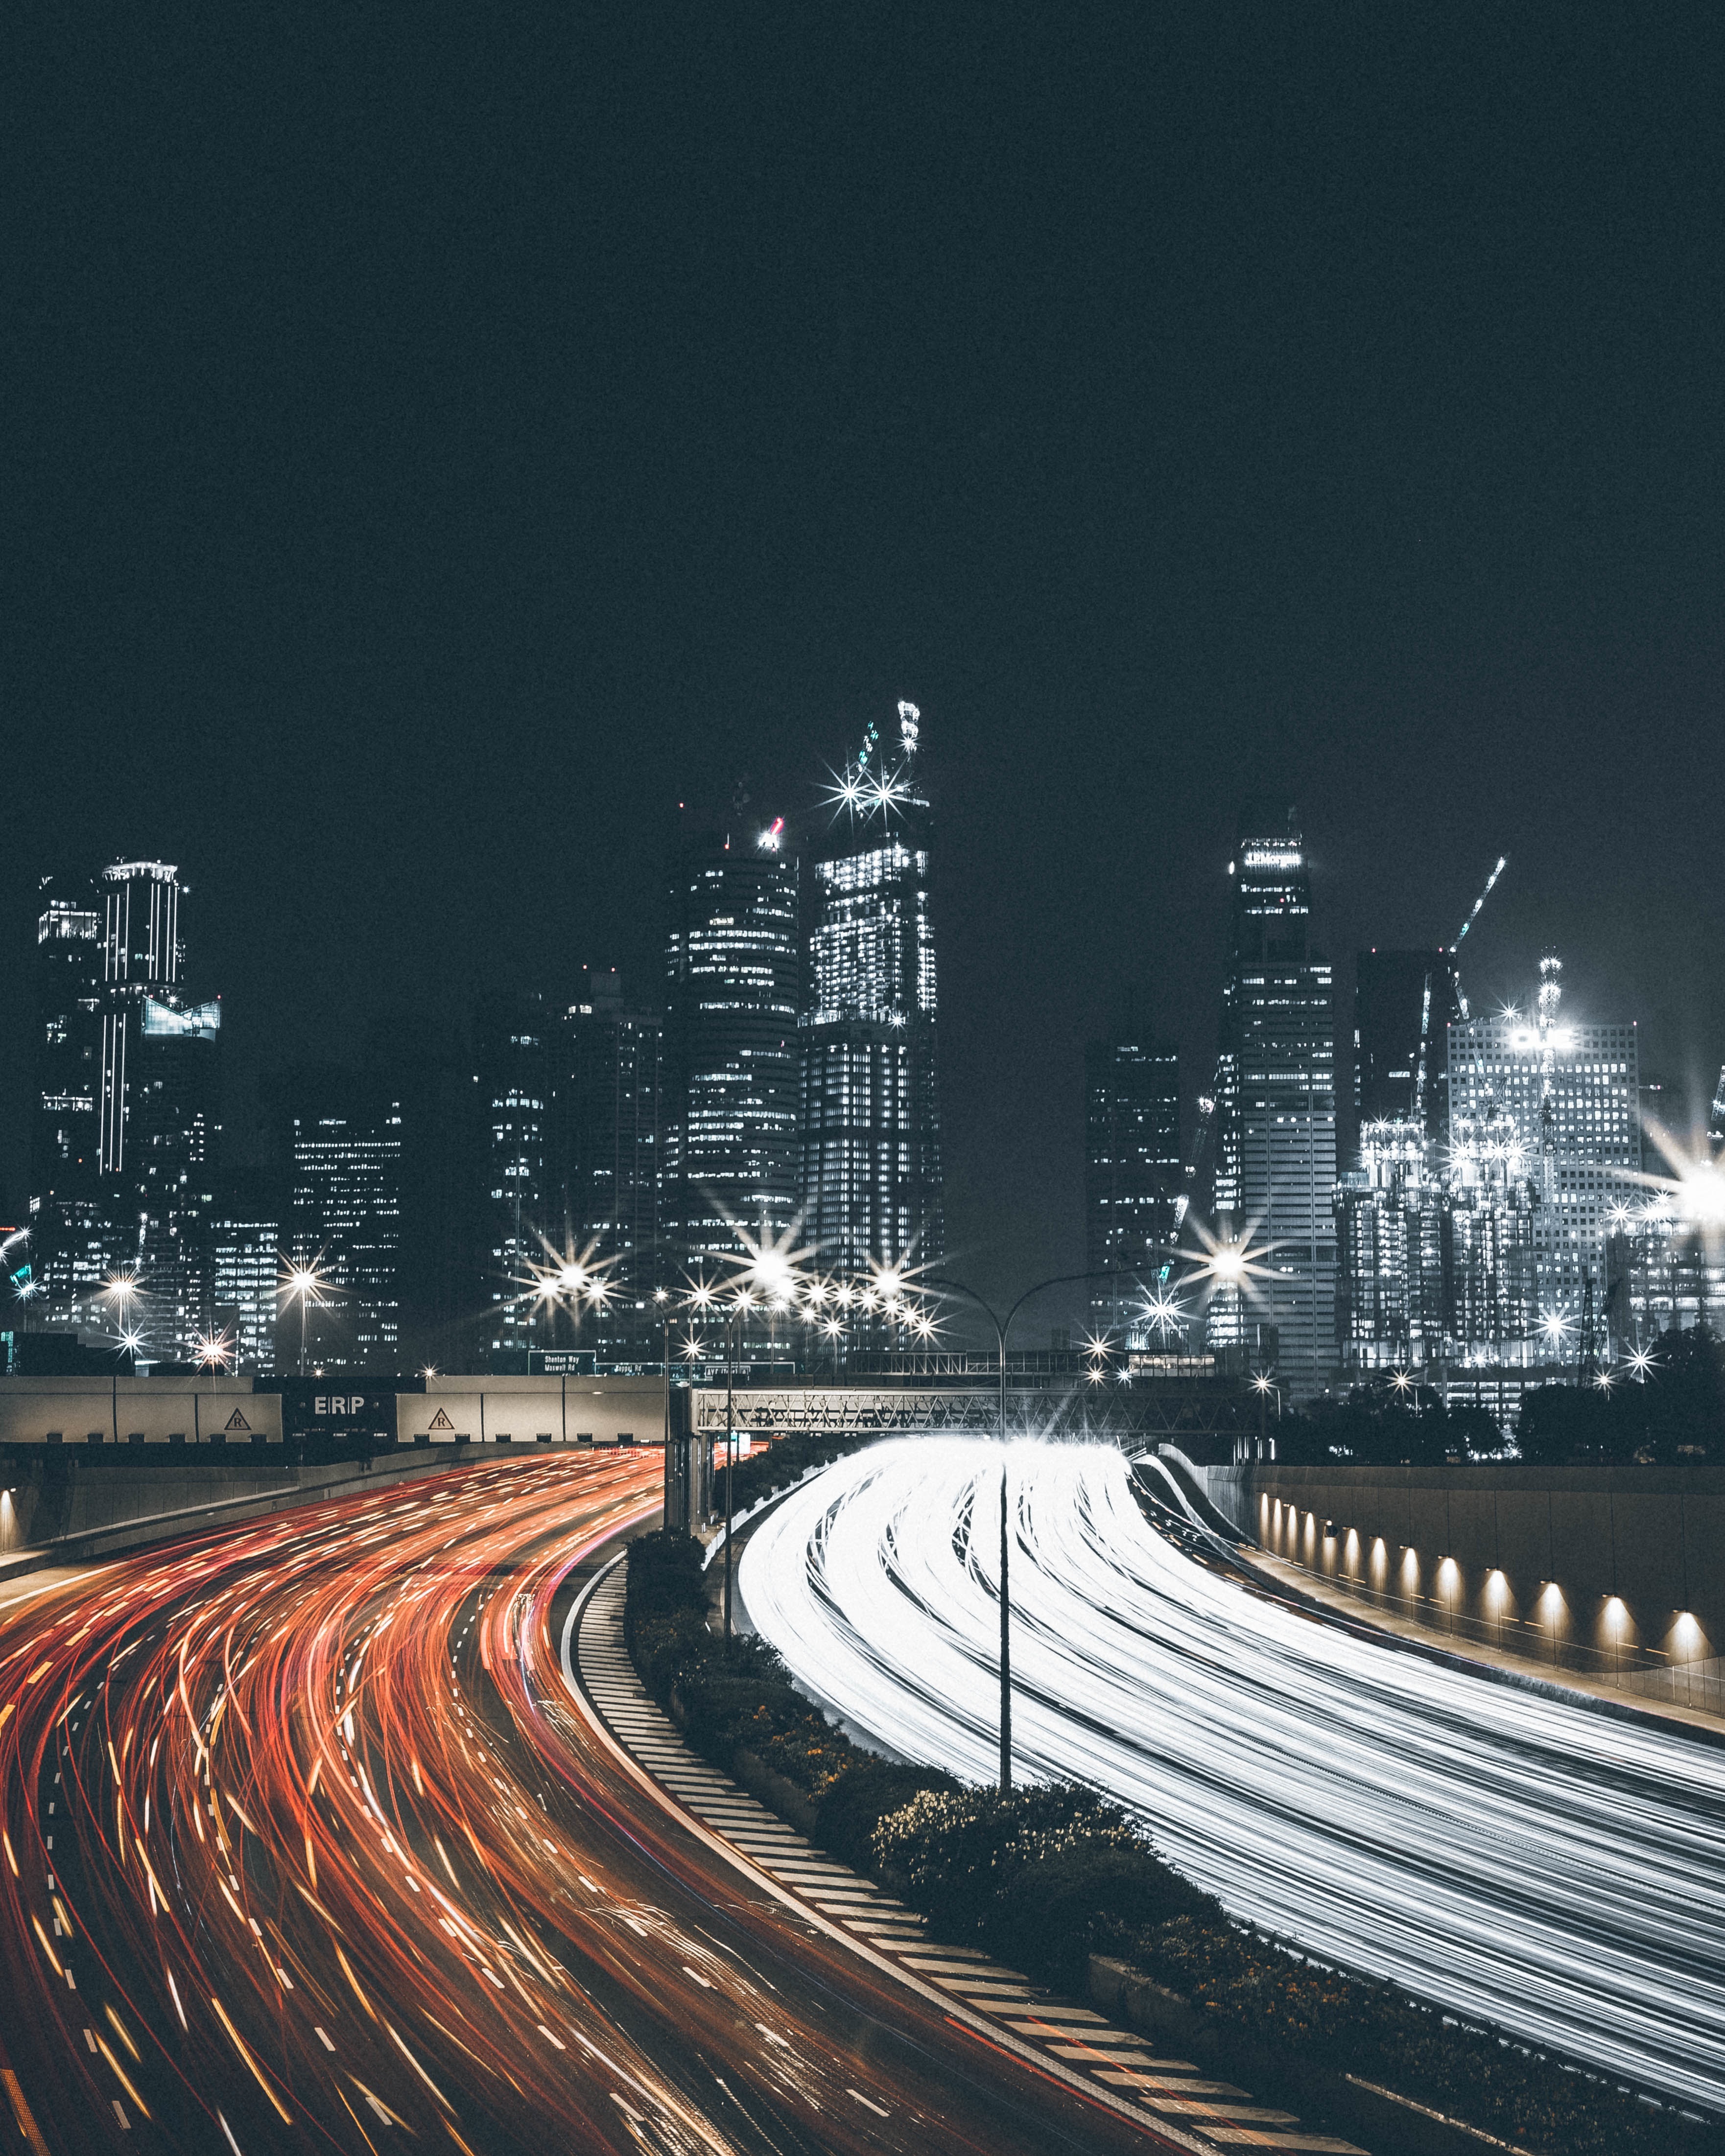
horizon, snow, light, blur, structure, skyline, traffic, night, city, skyscraper, cityscape, dusk, transport, evening, tower, weather, landmark, stadium, lights, cars, city at night, aerial photography, urban city, urban area, blurred lights, human settlement, sport venue